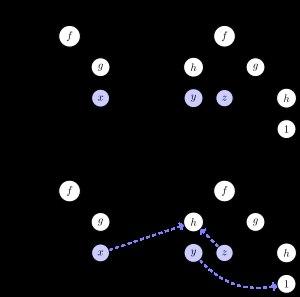
En informatique et en logique, l'unification est un processus algorithmique qui, étant donnés deux termes, trouve une substitution qui appliquée aux deux termes les rend identiques. Par exemple, et peuvent être rendus identiques par la substitution et, qui donne quand on l'applique à chacun de ces termes le terme. Dit autrement, l'unification est la résolution d'une équation dans l'algèbre des termes ou dans une algèbre quotient par un ensemble d'identités ; la solution de l'équation est la substitution qui rend les deux termes identiques et que l'on appelle l'unificateur.